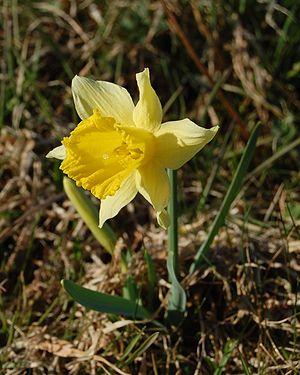
Jonquille (Narcissus pseudonarcissus) dans un pré (Le Tholy, Vosges, France)
La flore du massif des Vosges se répartit entre un étage collinéen, un étage montagnard et un étage subalpin. L'étage collinéen s'étend jusqu'à 500 mètres d'altitude environ. Entre 500 et 1 000 mètres se situe l'étage montagnard, puis au-delà, l'étage subalpin dont le point culminant est le Grand Ballon, à 1 424 mètres. Les différentes conditions environnementales sont à l'origine d'une végétation variée. Du fait de l'orientation nord-sud de la zone montagneuse, il existe un contraste marqué entre l'est et l'ouest, les vents d'ouest apportant les précipitations qui tombent en abondance sur le versant lorrain et les sommets, alors que le versant alsacien est plus sec.
Le Narcisse jaune ou Narcisse trompette est une espèce de plantes monocotylédones à bulbe du genre des Narcisses et de la famille des Amaryllidacées. C’est le narcisse le plus commun d'Europe. Il a dans le langage courant de très nombreux noms vernaculaires en usage plus ou moins localement.